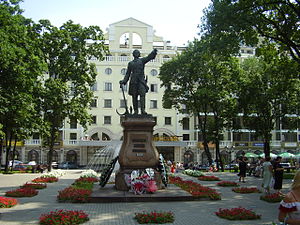
Voronezj / Galleri
Voronezj er en by i Voronezj oblast i den sydvestlige del af den europæiske del af Den Russiske Føderation ved Voronezjfloden, ikke langt fra grænsen til Ukraine. Voronezj er administrativt center i oblasten og har 1.047.549 indbyggere. Voronezj er et vigtigt jernbaneknudepunkt med forbindelse til Moskva, Rostov ved Don og Kijev, og samtidigt et vigtigt erhvervs- og uddannelsescenter med bl.a. flyfabrik og universitet.